Military budget of the United States

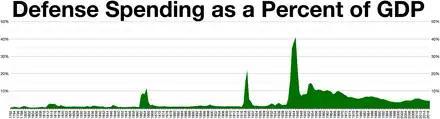
Defense Spending as a Percent of GDP 1792–2017

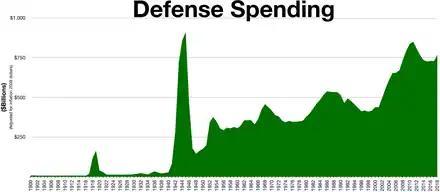
Historical defense spending

The accompanying graphs show that US military spending as a percent of gross domestic product (GDP) peaked during World War II.